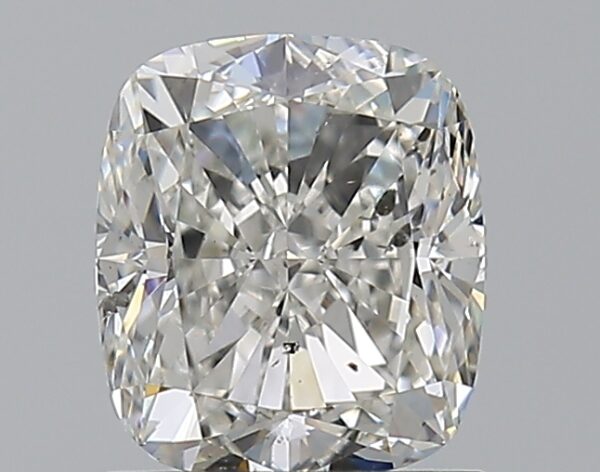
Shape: cushion
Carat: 1.51
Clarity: SI1
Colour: H
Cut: EX
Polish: EX
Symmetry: EX
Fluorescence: F
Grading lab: GIA
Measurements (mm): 6.86 x 5.98 x 4.15